Freemasonry in France

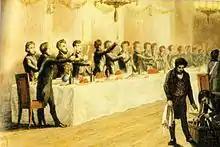
Masonic banquet around 1840.

In 1814, at the start of the Bourbon Restoration, the count of Grasse-Tilly reawakened the conflict between the Grand Orient de France (wanting to be the unified centre of all French Freemasonry) and the Supreme Council of France (jealous of the independence of the Ancient and Accepted Scottish Rite) which then lasted until the end of the century. The First Empire's final fall the following year majorly weakened French Freemasonry, which had been one of the Empire's key pillars, with the number of lodges falling to 300 around the end of the year 1820.